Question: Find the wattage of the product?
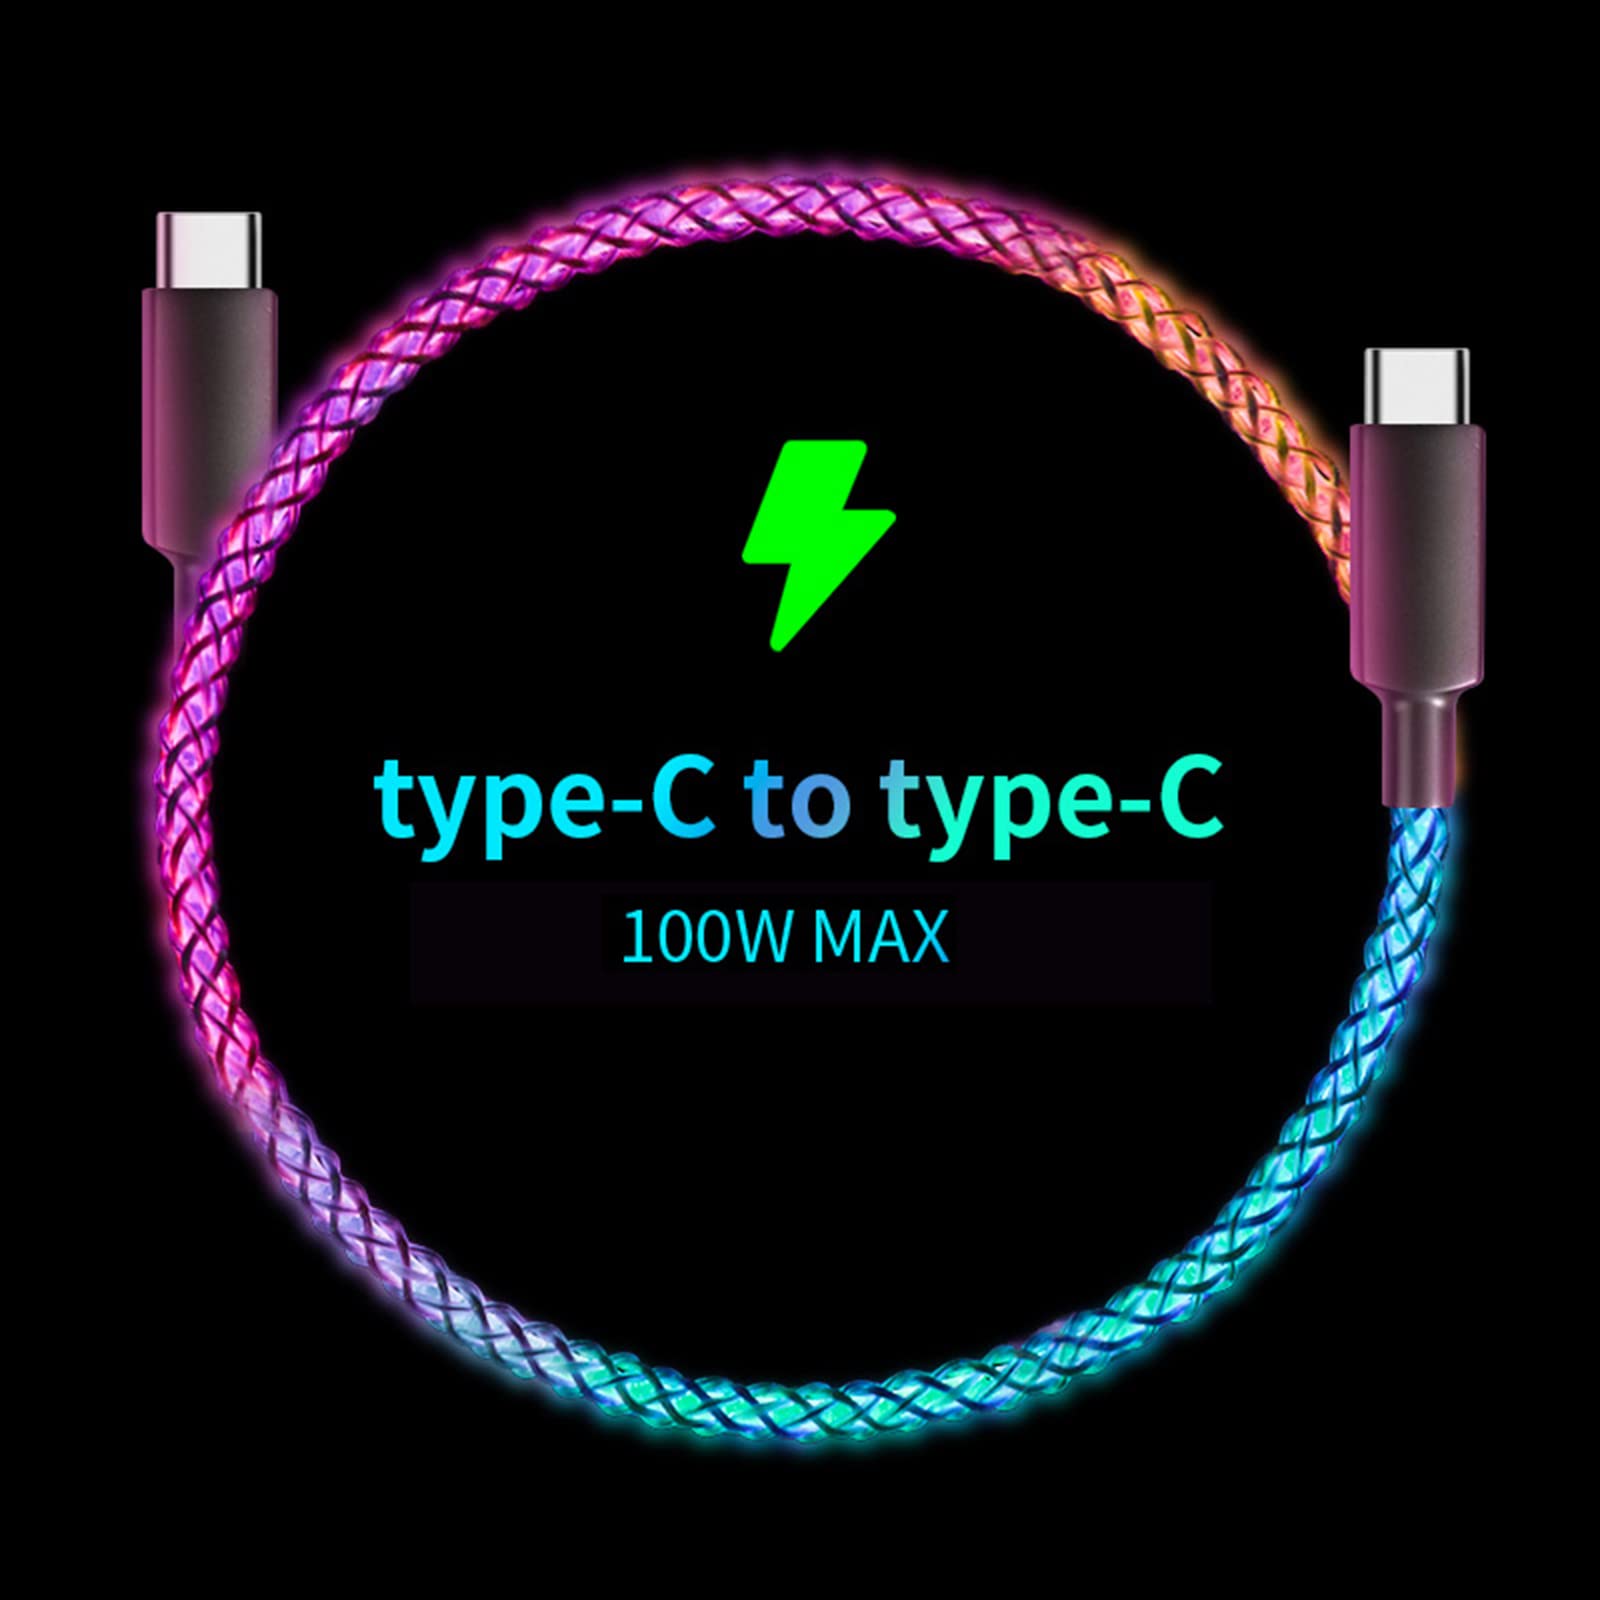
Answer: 100.0 watt